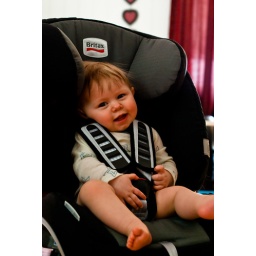
My child in her next car seat II